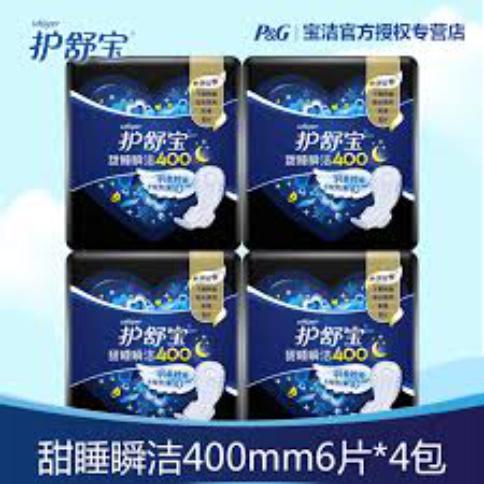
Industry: Necessities